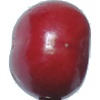
Label: Cherry 2